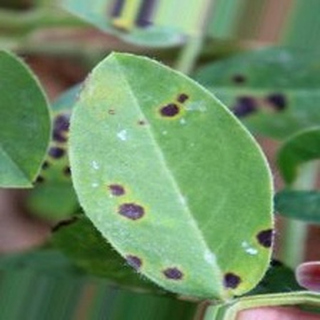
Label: groundnut_early_leaf_spot